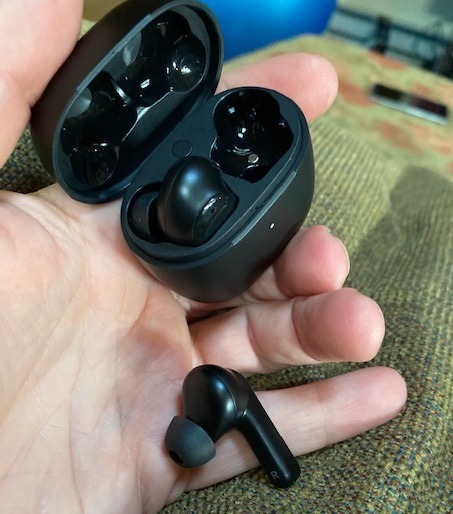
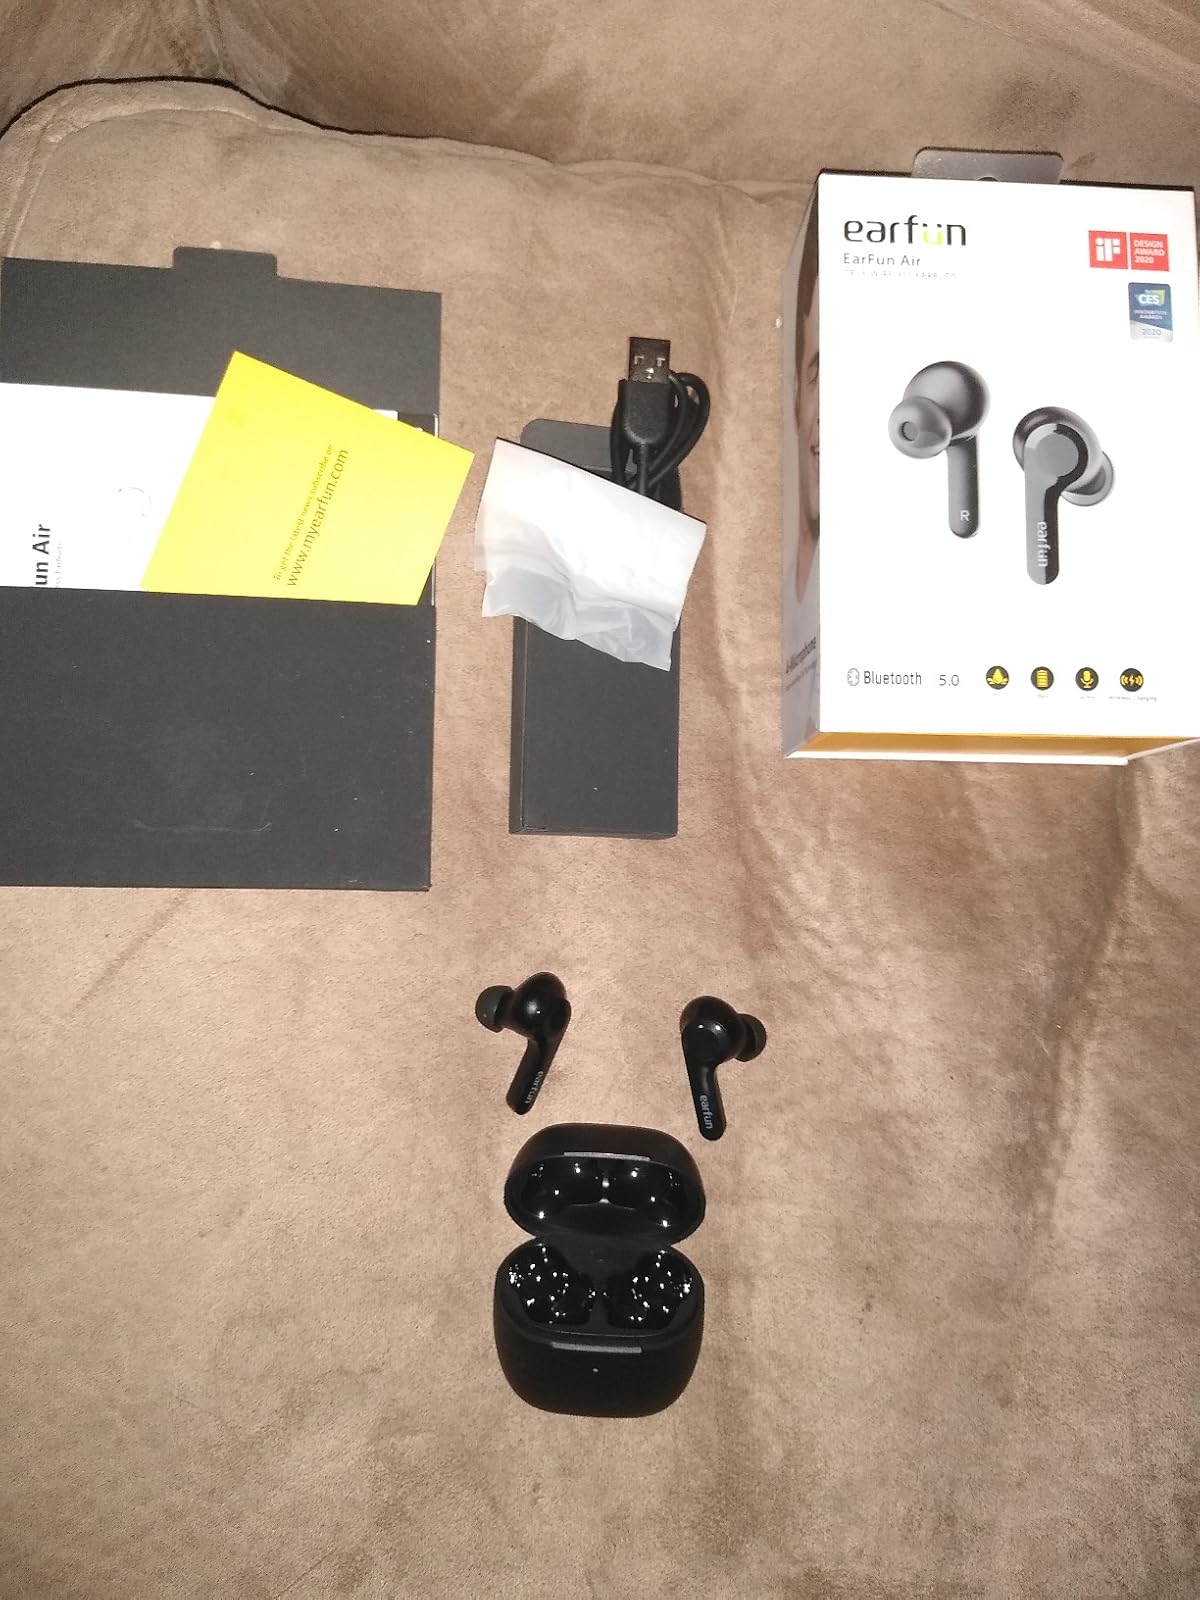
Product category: earbuds
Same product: yes